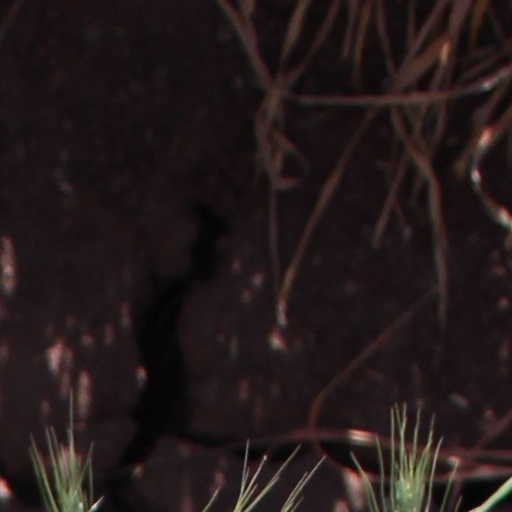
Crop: wheat